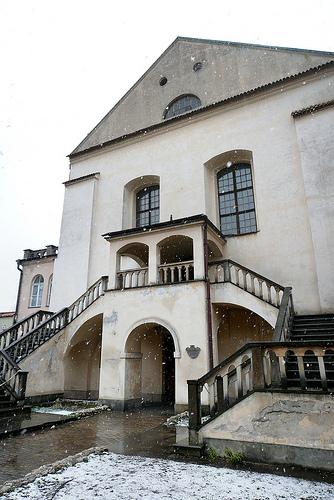
Weather: snow or frosty